Brundall signal box

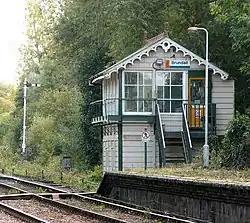
Brundall signal box, October 2009

Brundall signal box is a Grade II listed former Great Eastern Railway signal box on Brundall railway station in Norfolk, England.